2002 FIBA World Championship

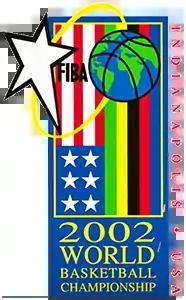

The 2002 FIBA World Championship was the 14th edition of the FIBA World Championship, the international basketball world championship for men's national teams. The tournament was held by the International Basketball Federation in Indianapolis, Indiana, United States, from August 29 to September 8, 2002.